Melinda Gainsford-Taylor

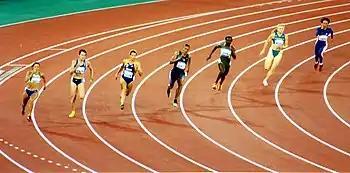
Melinda Gainsford-Taylor "(second from the right)" at Olympic Games in 2000 in Sydney.

At her third Olympic Games at Sydney 2000 she made the final of the 200 m sprint, placing 6th, and assisted the Australian 4 × 400 m relay team to a fifth-place finish and a new national record.